Basque language

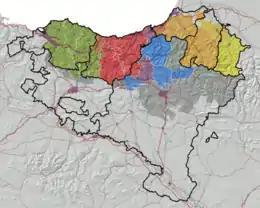
The modern dialects of Basque according to 21st-century dialectology.

The modern Basque dialects show a high degree of dialectal divergence, sometimes making cross-dialect communication difficult. That is especially true in the case of Biscayan and Souletin, which are regarded as the most divergent Basque dialects.